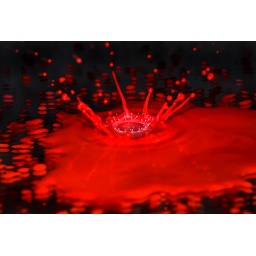
Red water crown with a white water crown in the centre. Dark background on a mirrored surface.